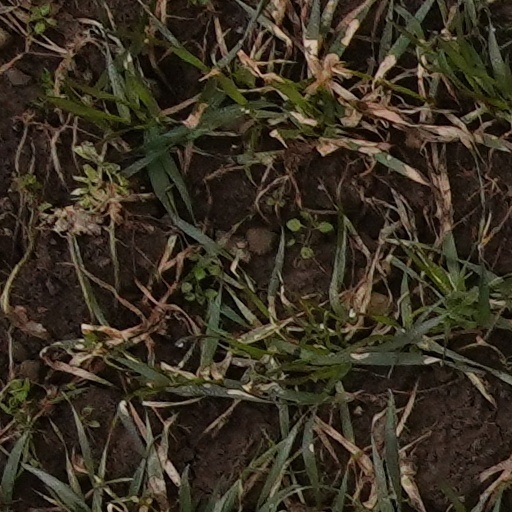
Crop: wheat